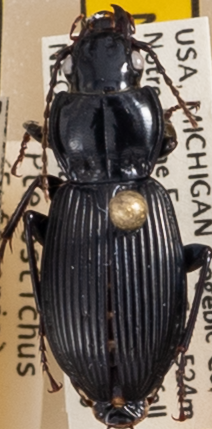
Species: Pterostichus coracinus
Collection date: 2021-06-16
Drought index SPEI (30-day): -0.638
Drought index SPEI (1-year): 0.498
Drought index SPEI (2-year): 1.348